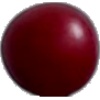
Label: Cherry Wax Red 1